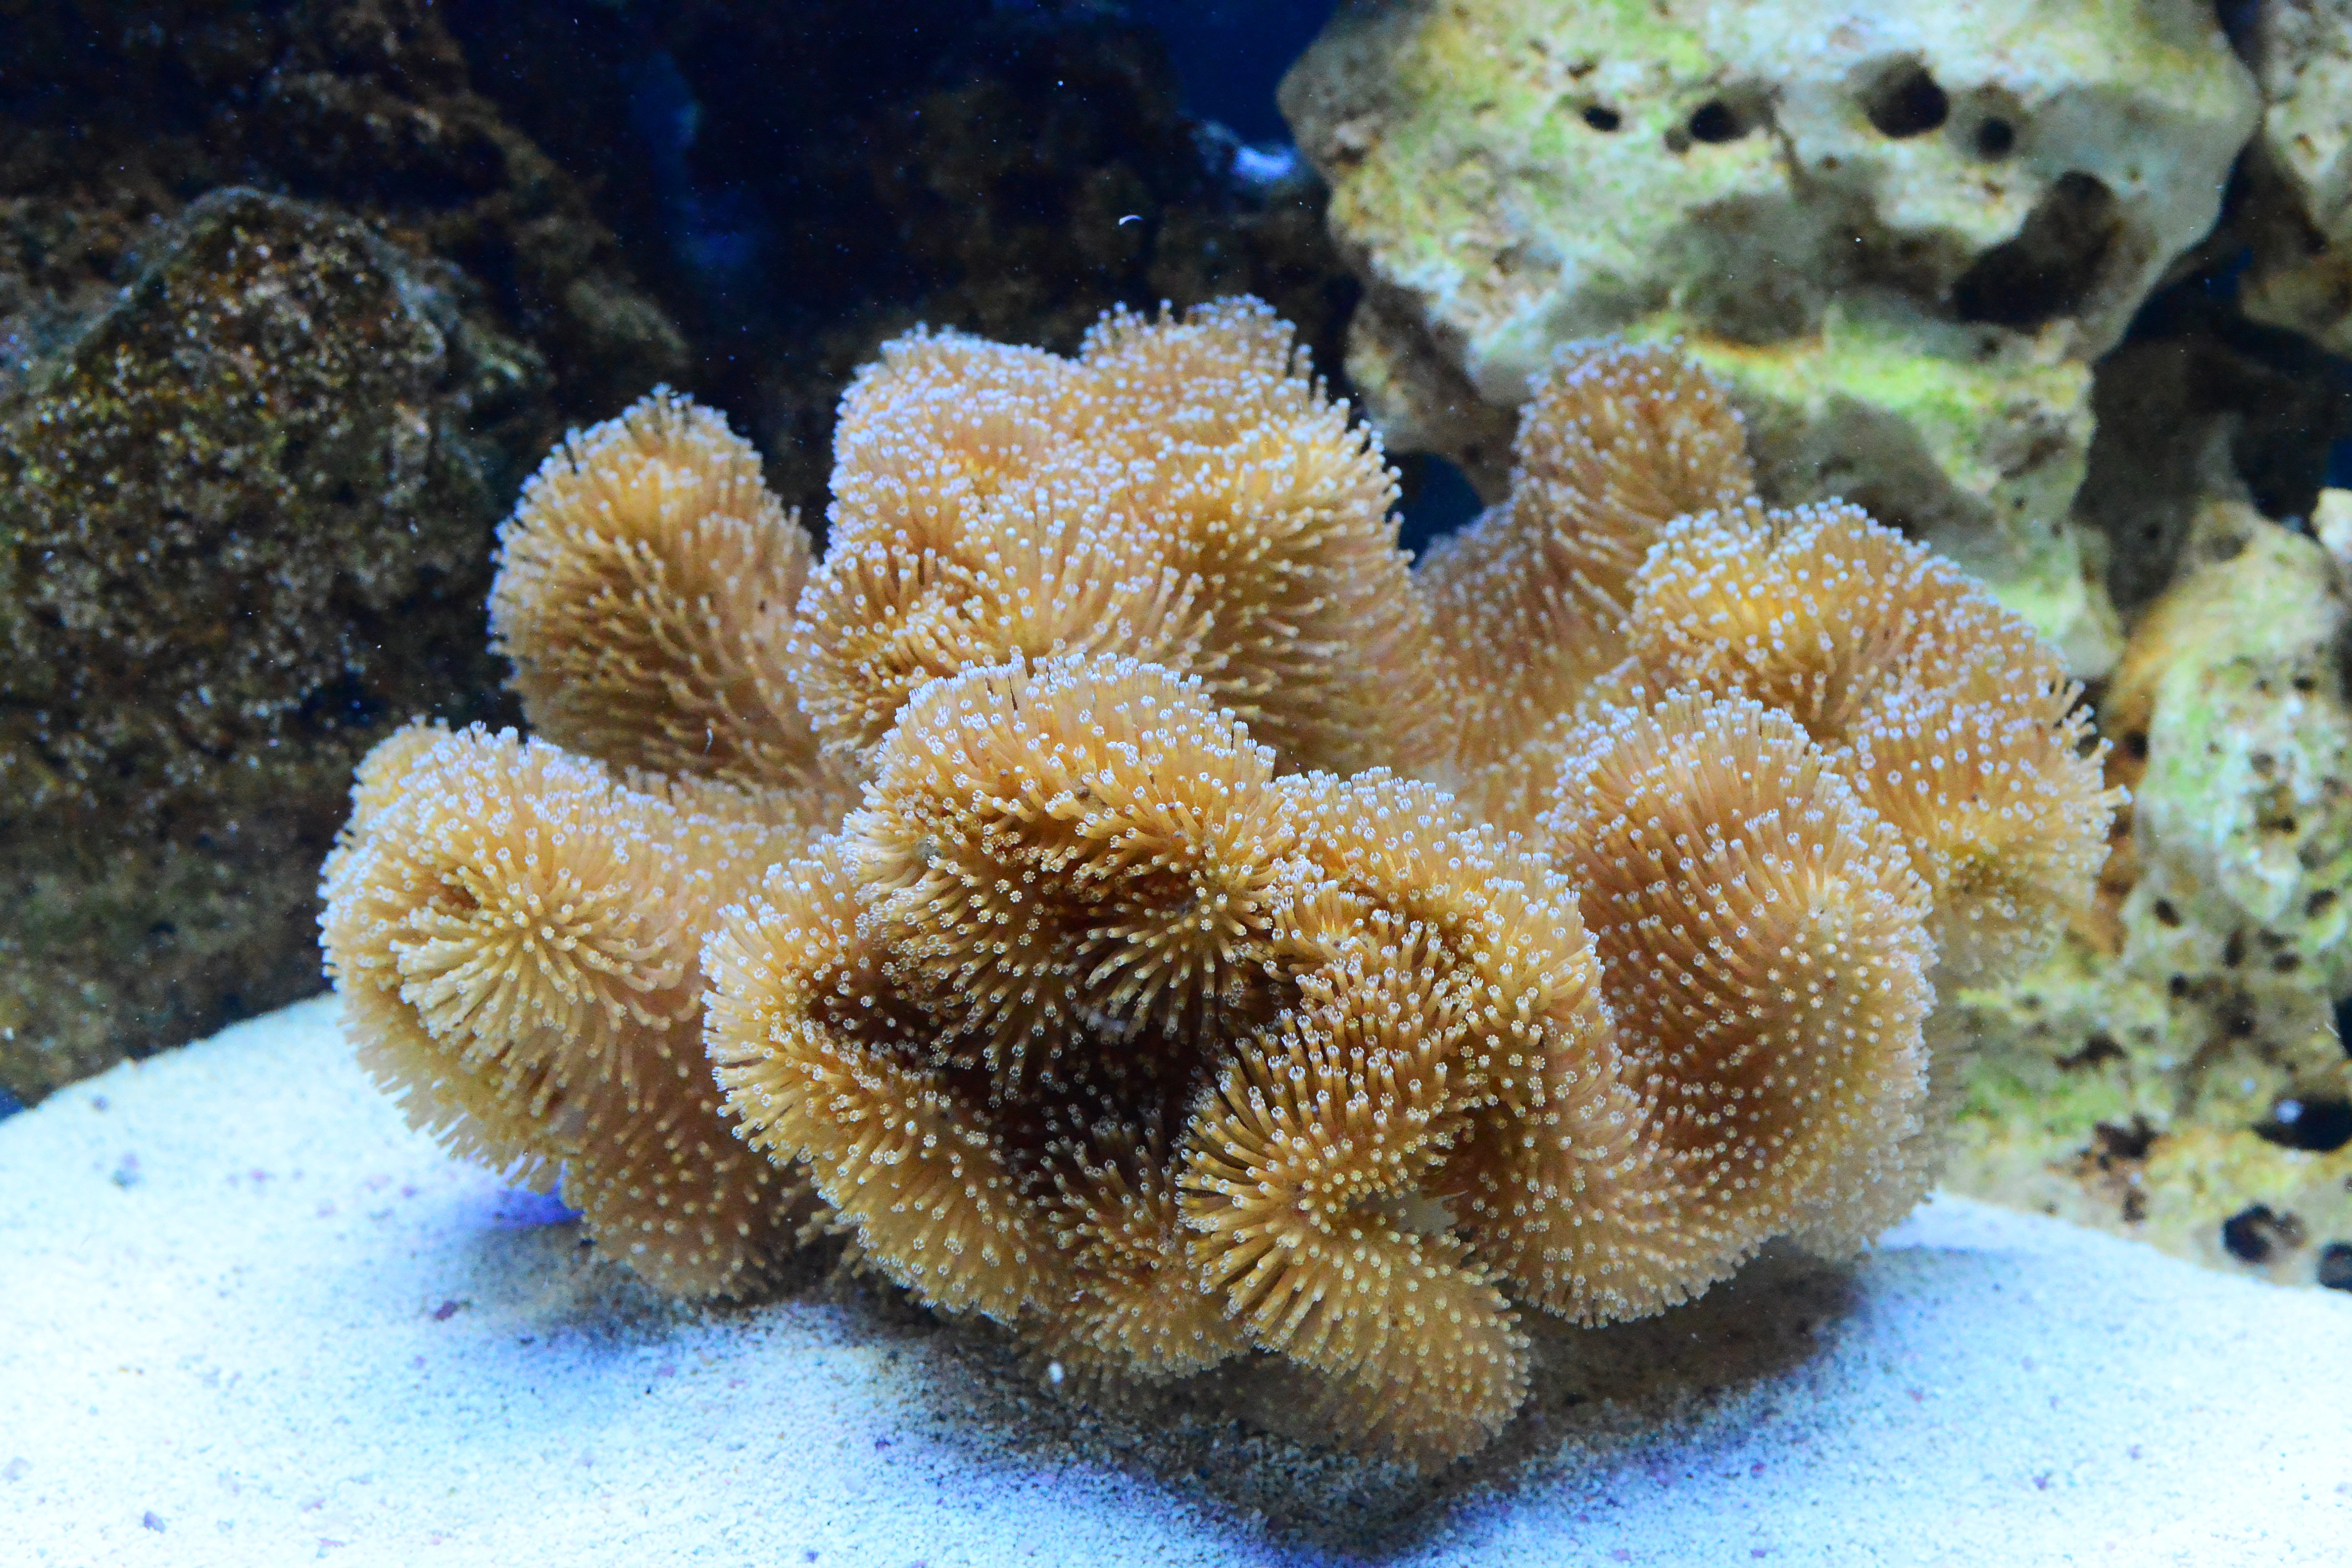
underwater, biology, mushroom, toadstool, coral, coral reef, invertebrate, reef, large, saltwater, organism, marine tank, sea anemone, marine biology, coral reef fish, marine invertebrates, pomacentridae, stony coral, polyps